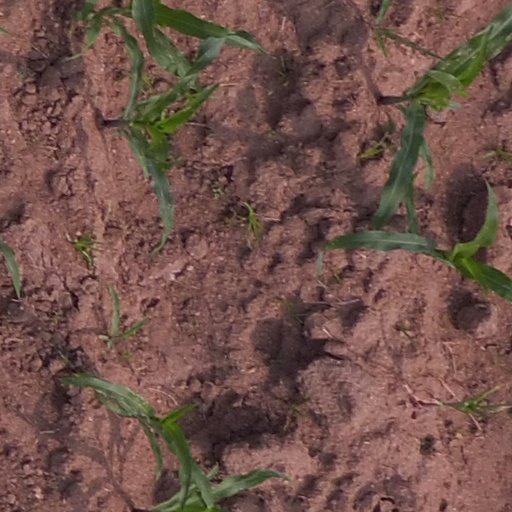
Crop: maize; corn